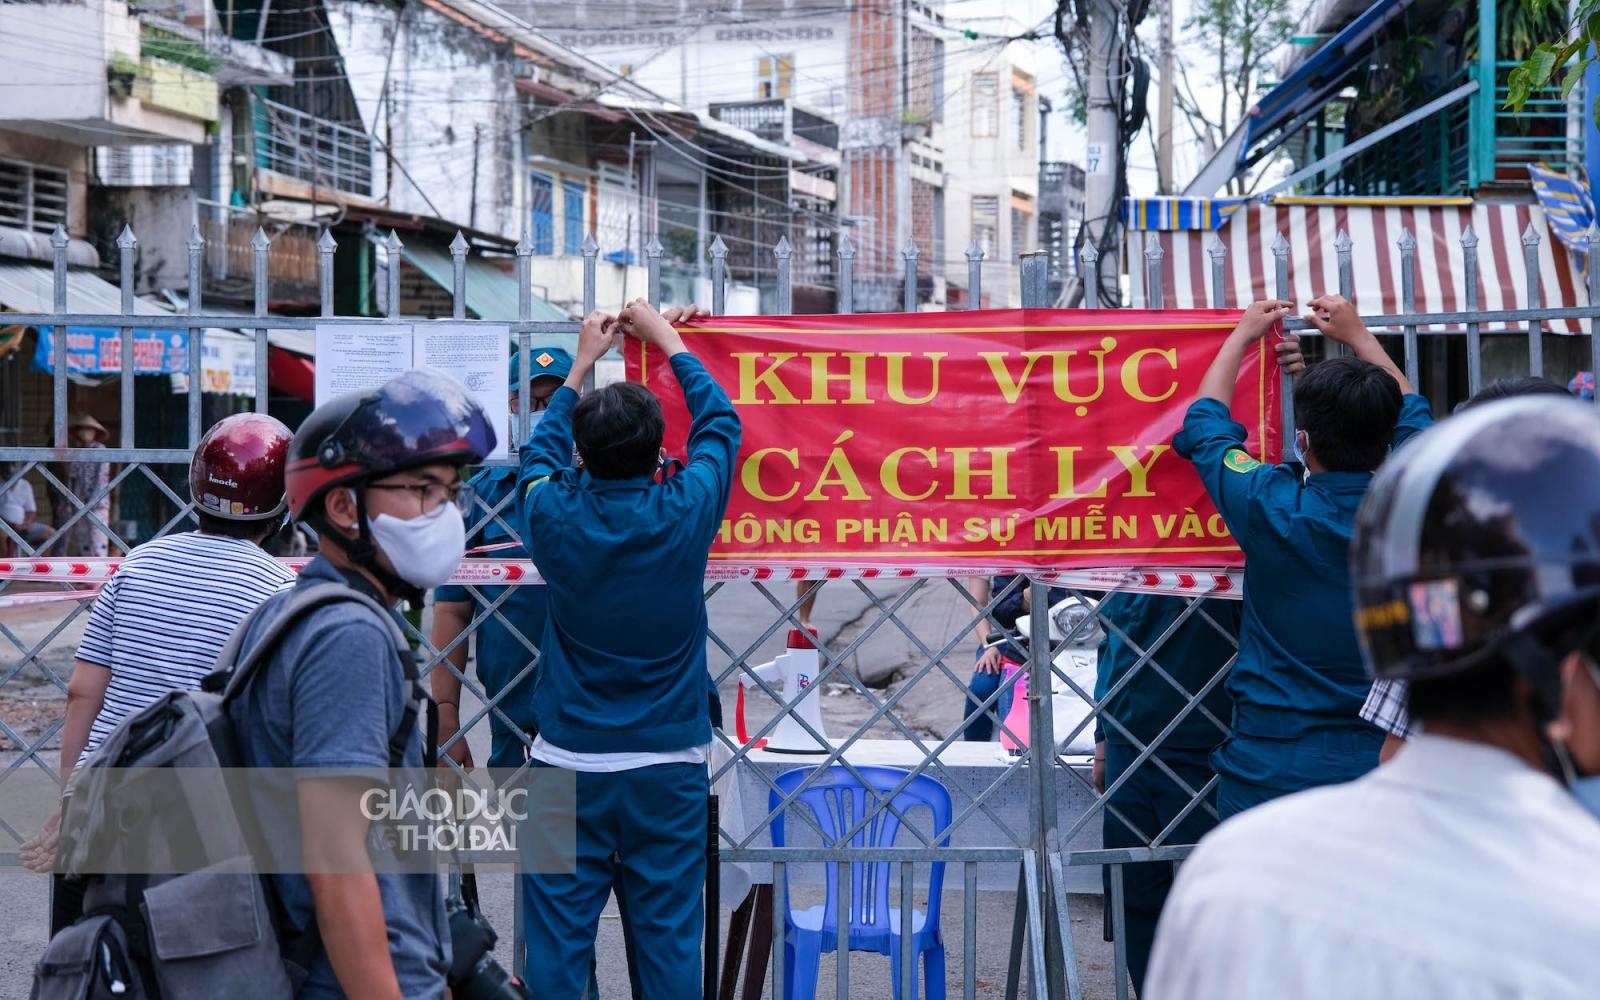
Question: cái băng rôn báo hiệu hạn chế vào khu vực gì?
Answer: khu vực cách ly